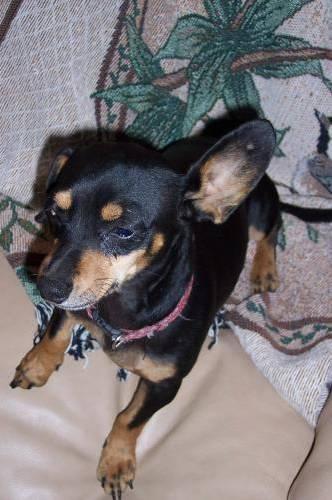
dog